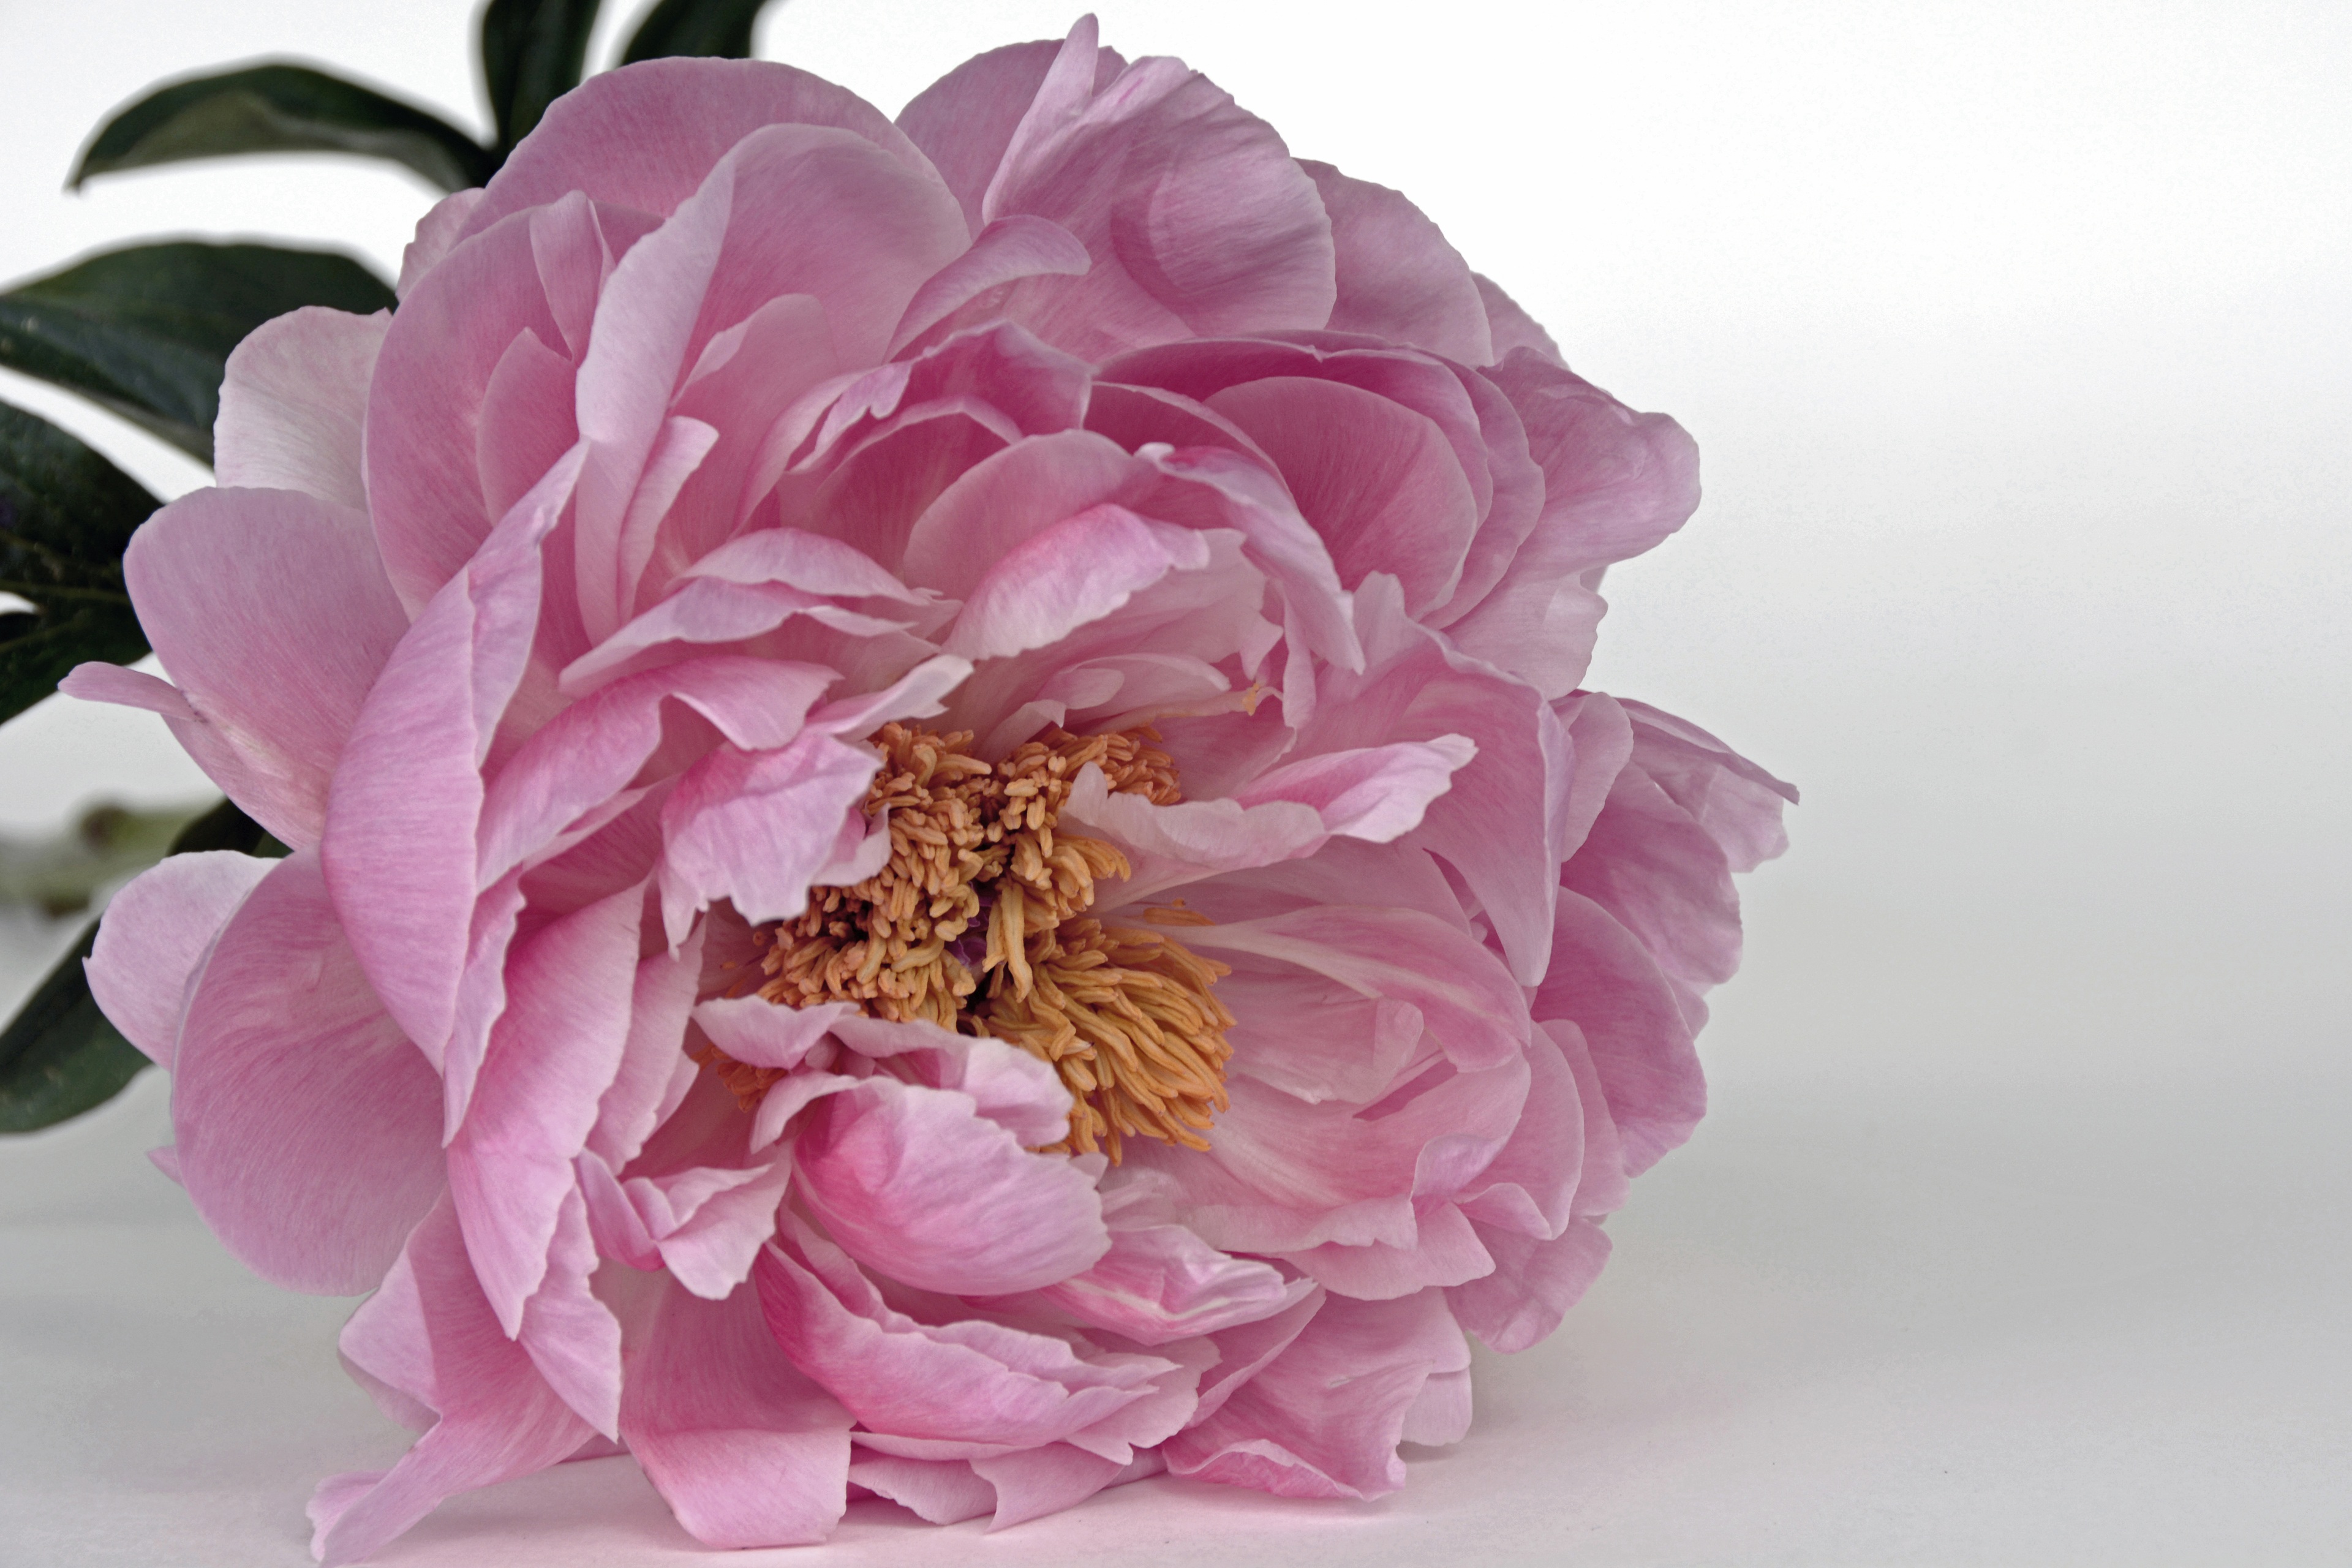
nature, blossom, plant, white, flower, petal, bloom, spring, garden, pink, flora, flower garden, peony, full bloom, flowering plant, flower bouquet, pentecost, cut flowers, land plant